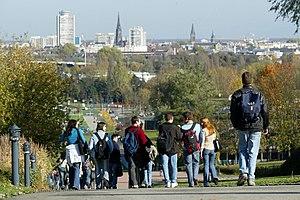
UHA Mulhouse Campus Illberg
L’université de Haute-Alsace est une université française, dont les cinq campus sont situés à Mulhouse et à Colmar. L'université de Haute-Alsace est devenue une université autonome le 1ᵉʳ janvier 2009. Elle fait partie des 18 premières universités françaises à avoir accédé à ce statut.
Le Campus Illberg est le premier campus à avoir été créé à Mulhouse, situé dans le quartier du Haut-Poirier. Illberg signifie en alsacien « montagne de l'Ill », le campus étant en effet situé sur une colline qui est bordée par l'Ill.
Mulhouse est une ville française, métropole du département du Haut-Rhin, située en région Grand Est. Héritière de la République de Mulhouse, elle fait partie de la région culturelle et historique d'Alsace.
Le Haut-Poirier est un quartier de Mulhouse intra muros, plus communément appelé l'Illberg qui signifie en allemand la montagne de l'Ill car le quartier est situé sur une colline bordée par l'Ill. Il fait partie du secteur 1 du découpage urbain mulhousien.